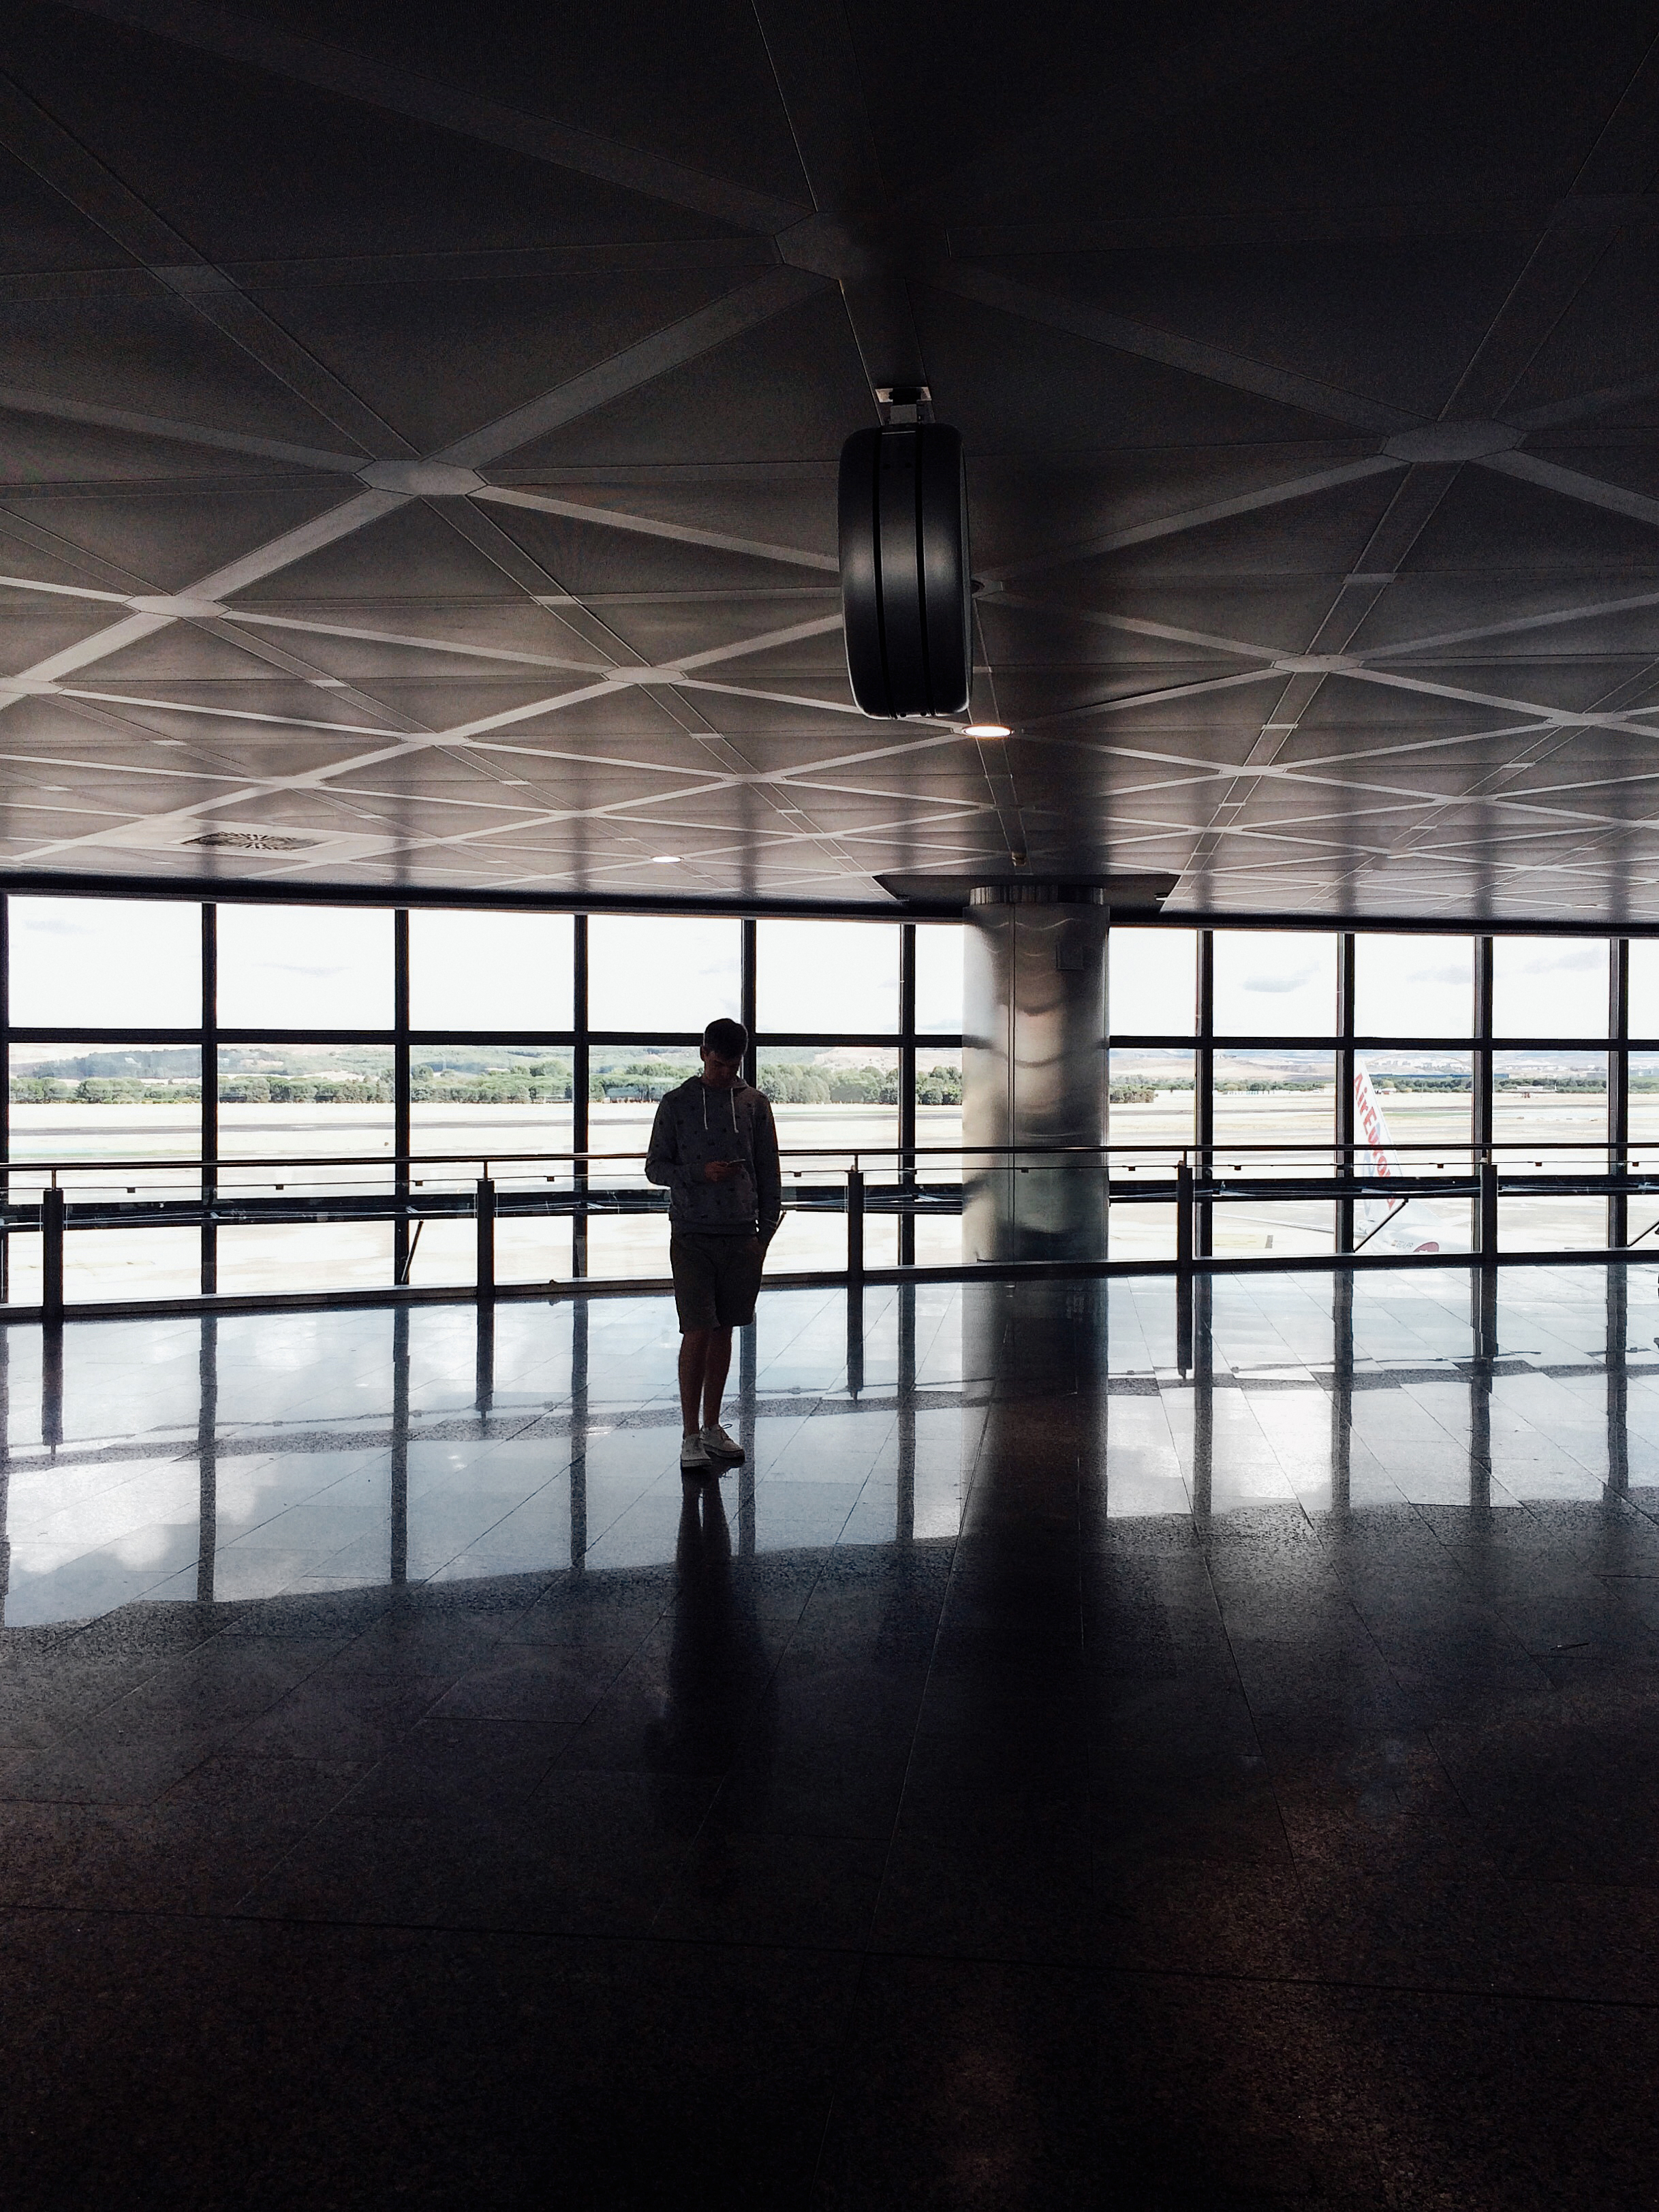
man, person, light, night, sunlight, airport, guy, waiting, evening, reflection, shadow, darkness, black, monochrome, lighting, symmetry, shape